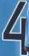
Number: 4